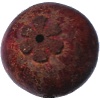
Label: mangostan